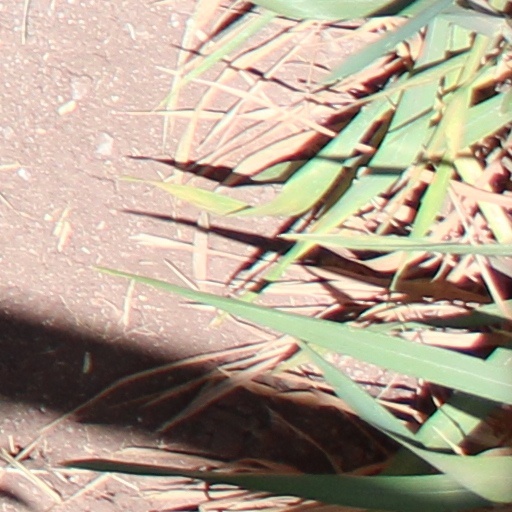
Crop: wheat